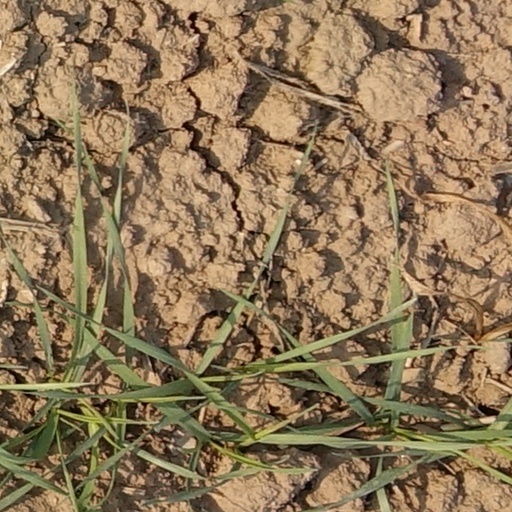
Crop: wheat